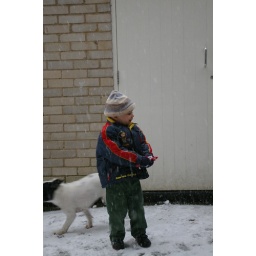
one boy and his dog in the snow #2